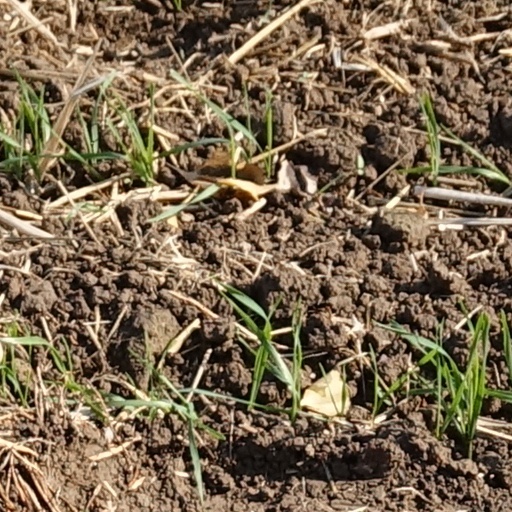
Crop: wheat